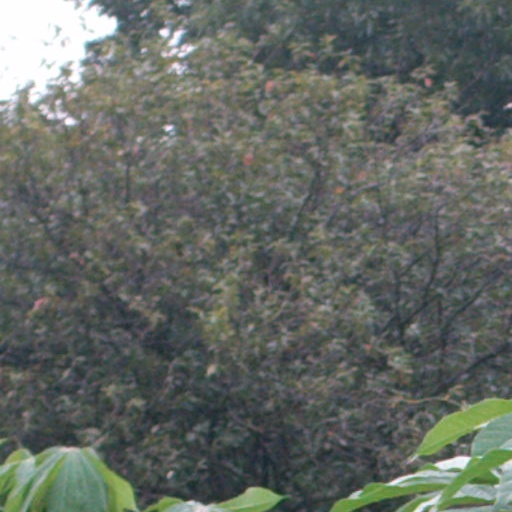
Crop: cassava